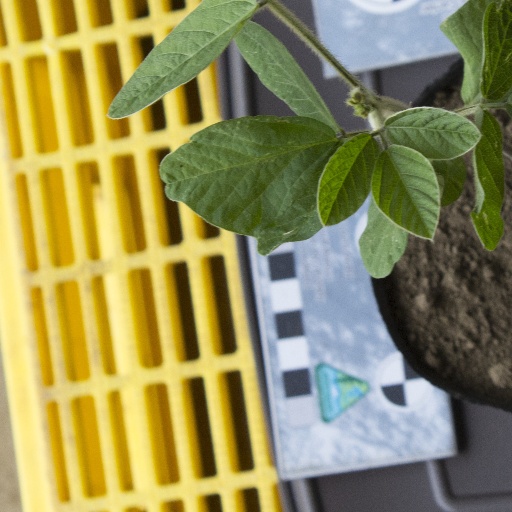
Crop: soybean